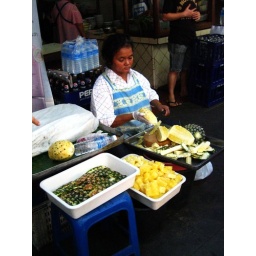
A covered street market near the Grand Palace. Bangkok, Thailand. January 2008.